Gideon Sa'ar

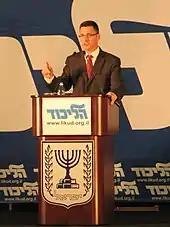

Sa'ar worked as an aide to the Attorney General between 1995 and 1997, and then as an aide to the State Attorney until 1998.